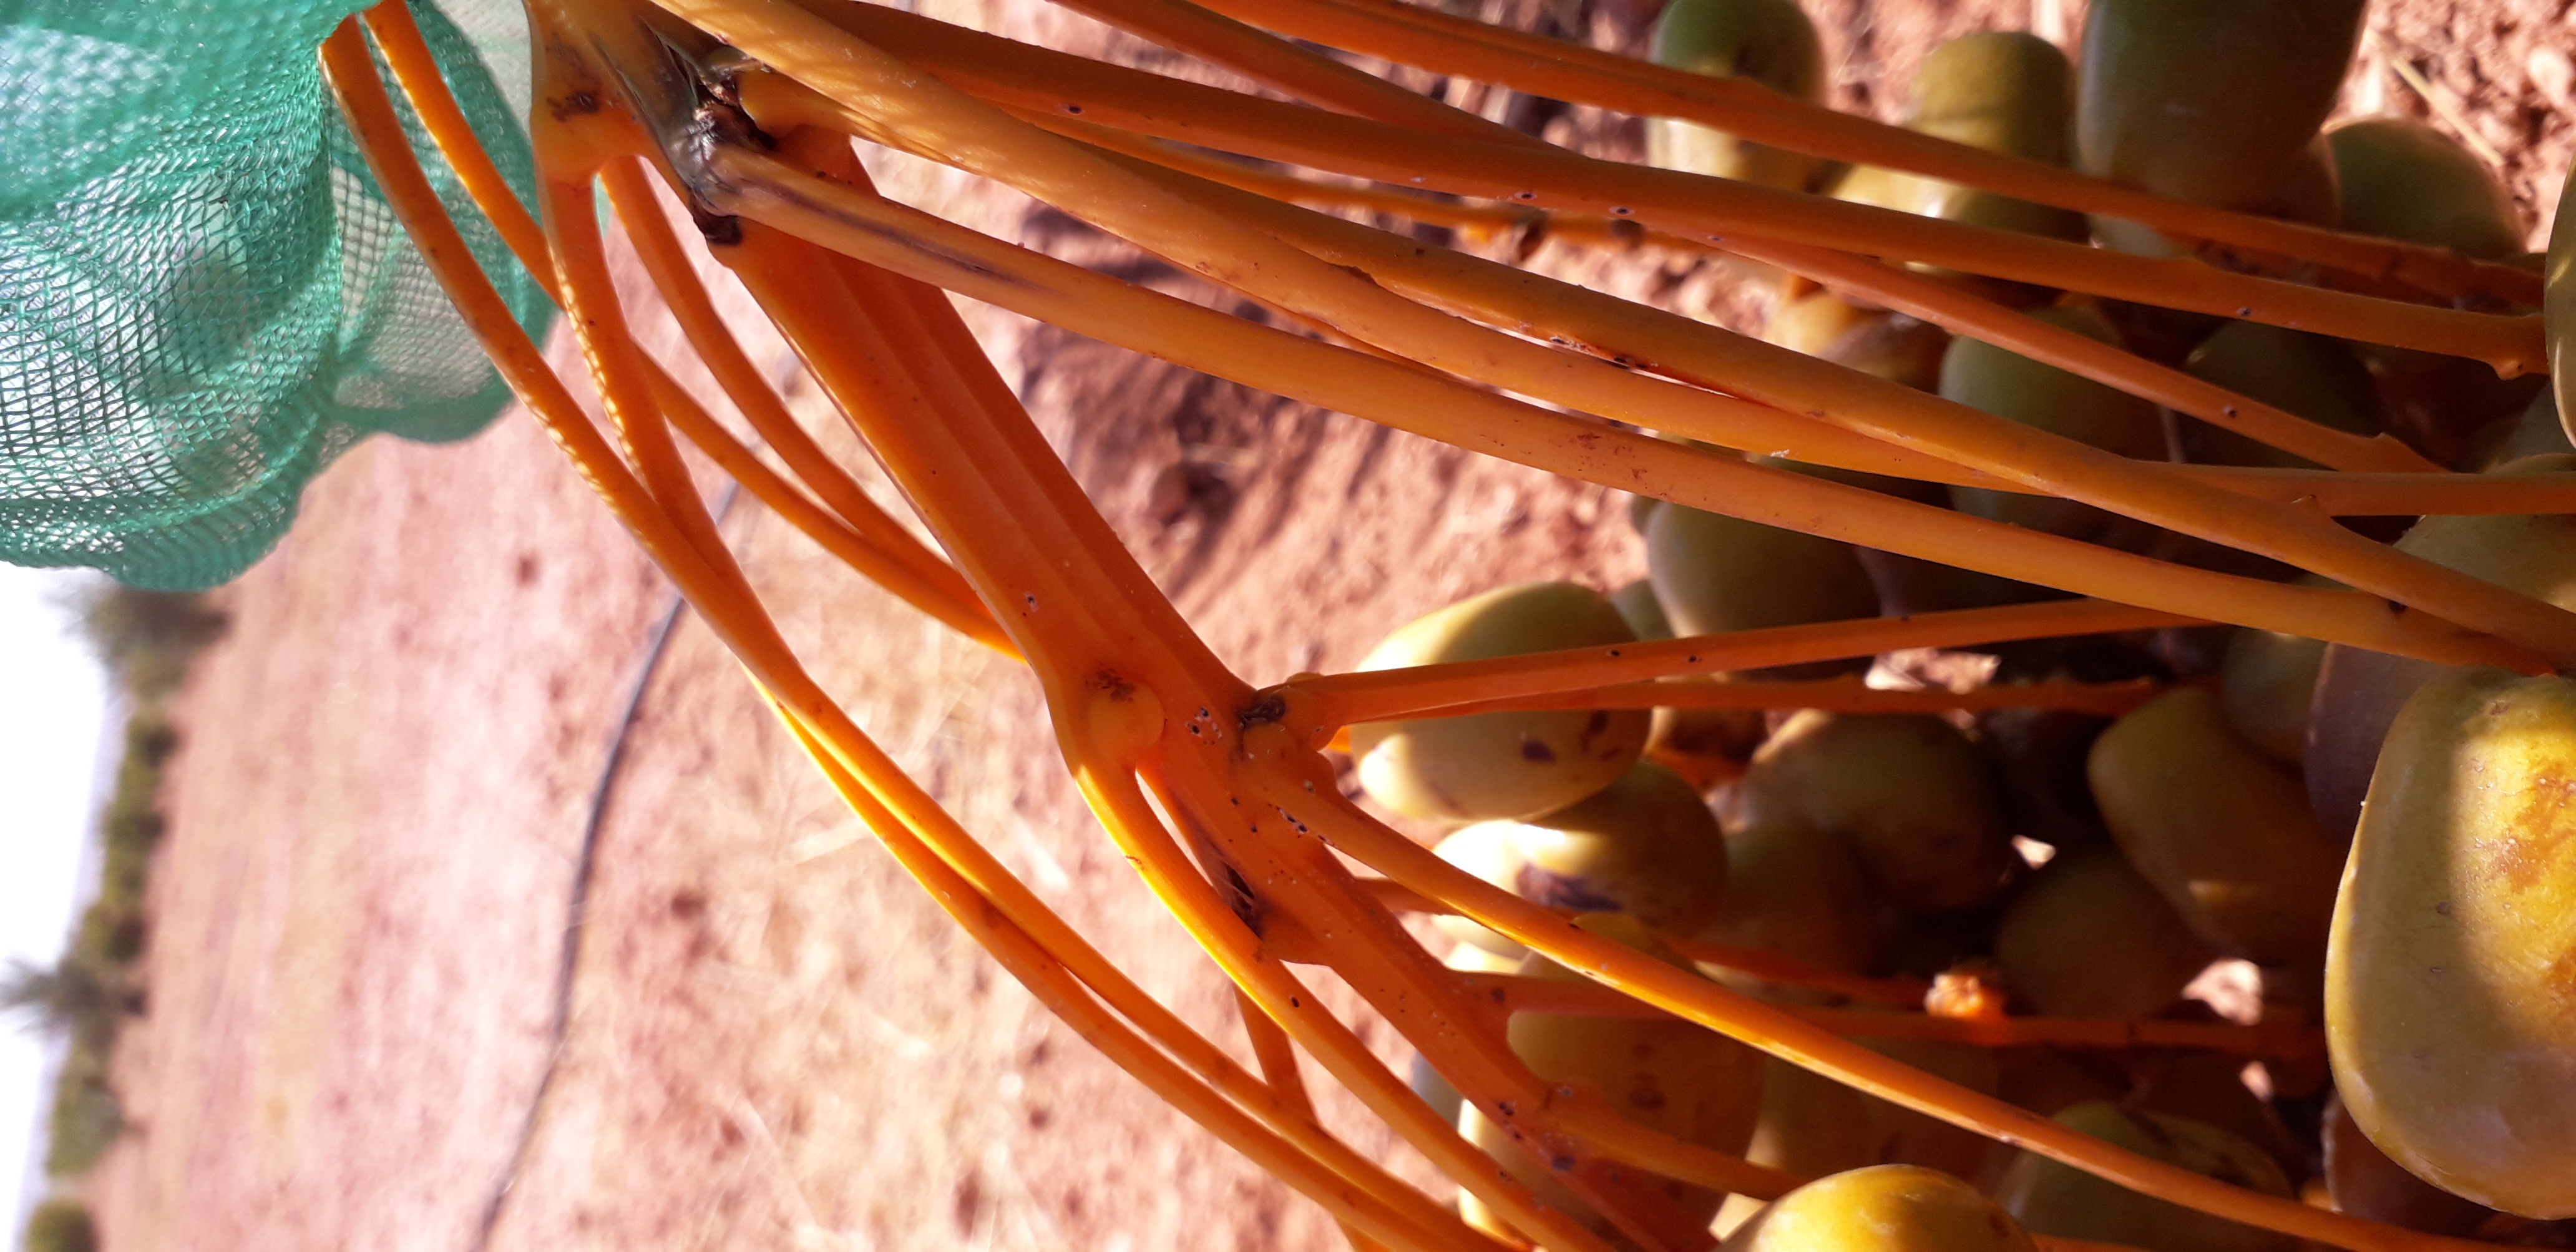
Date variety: Boufagous